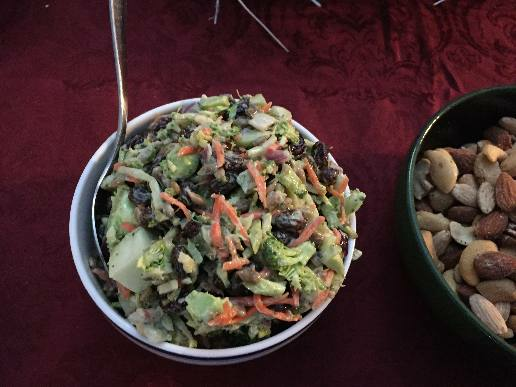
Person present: No